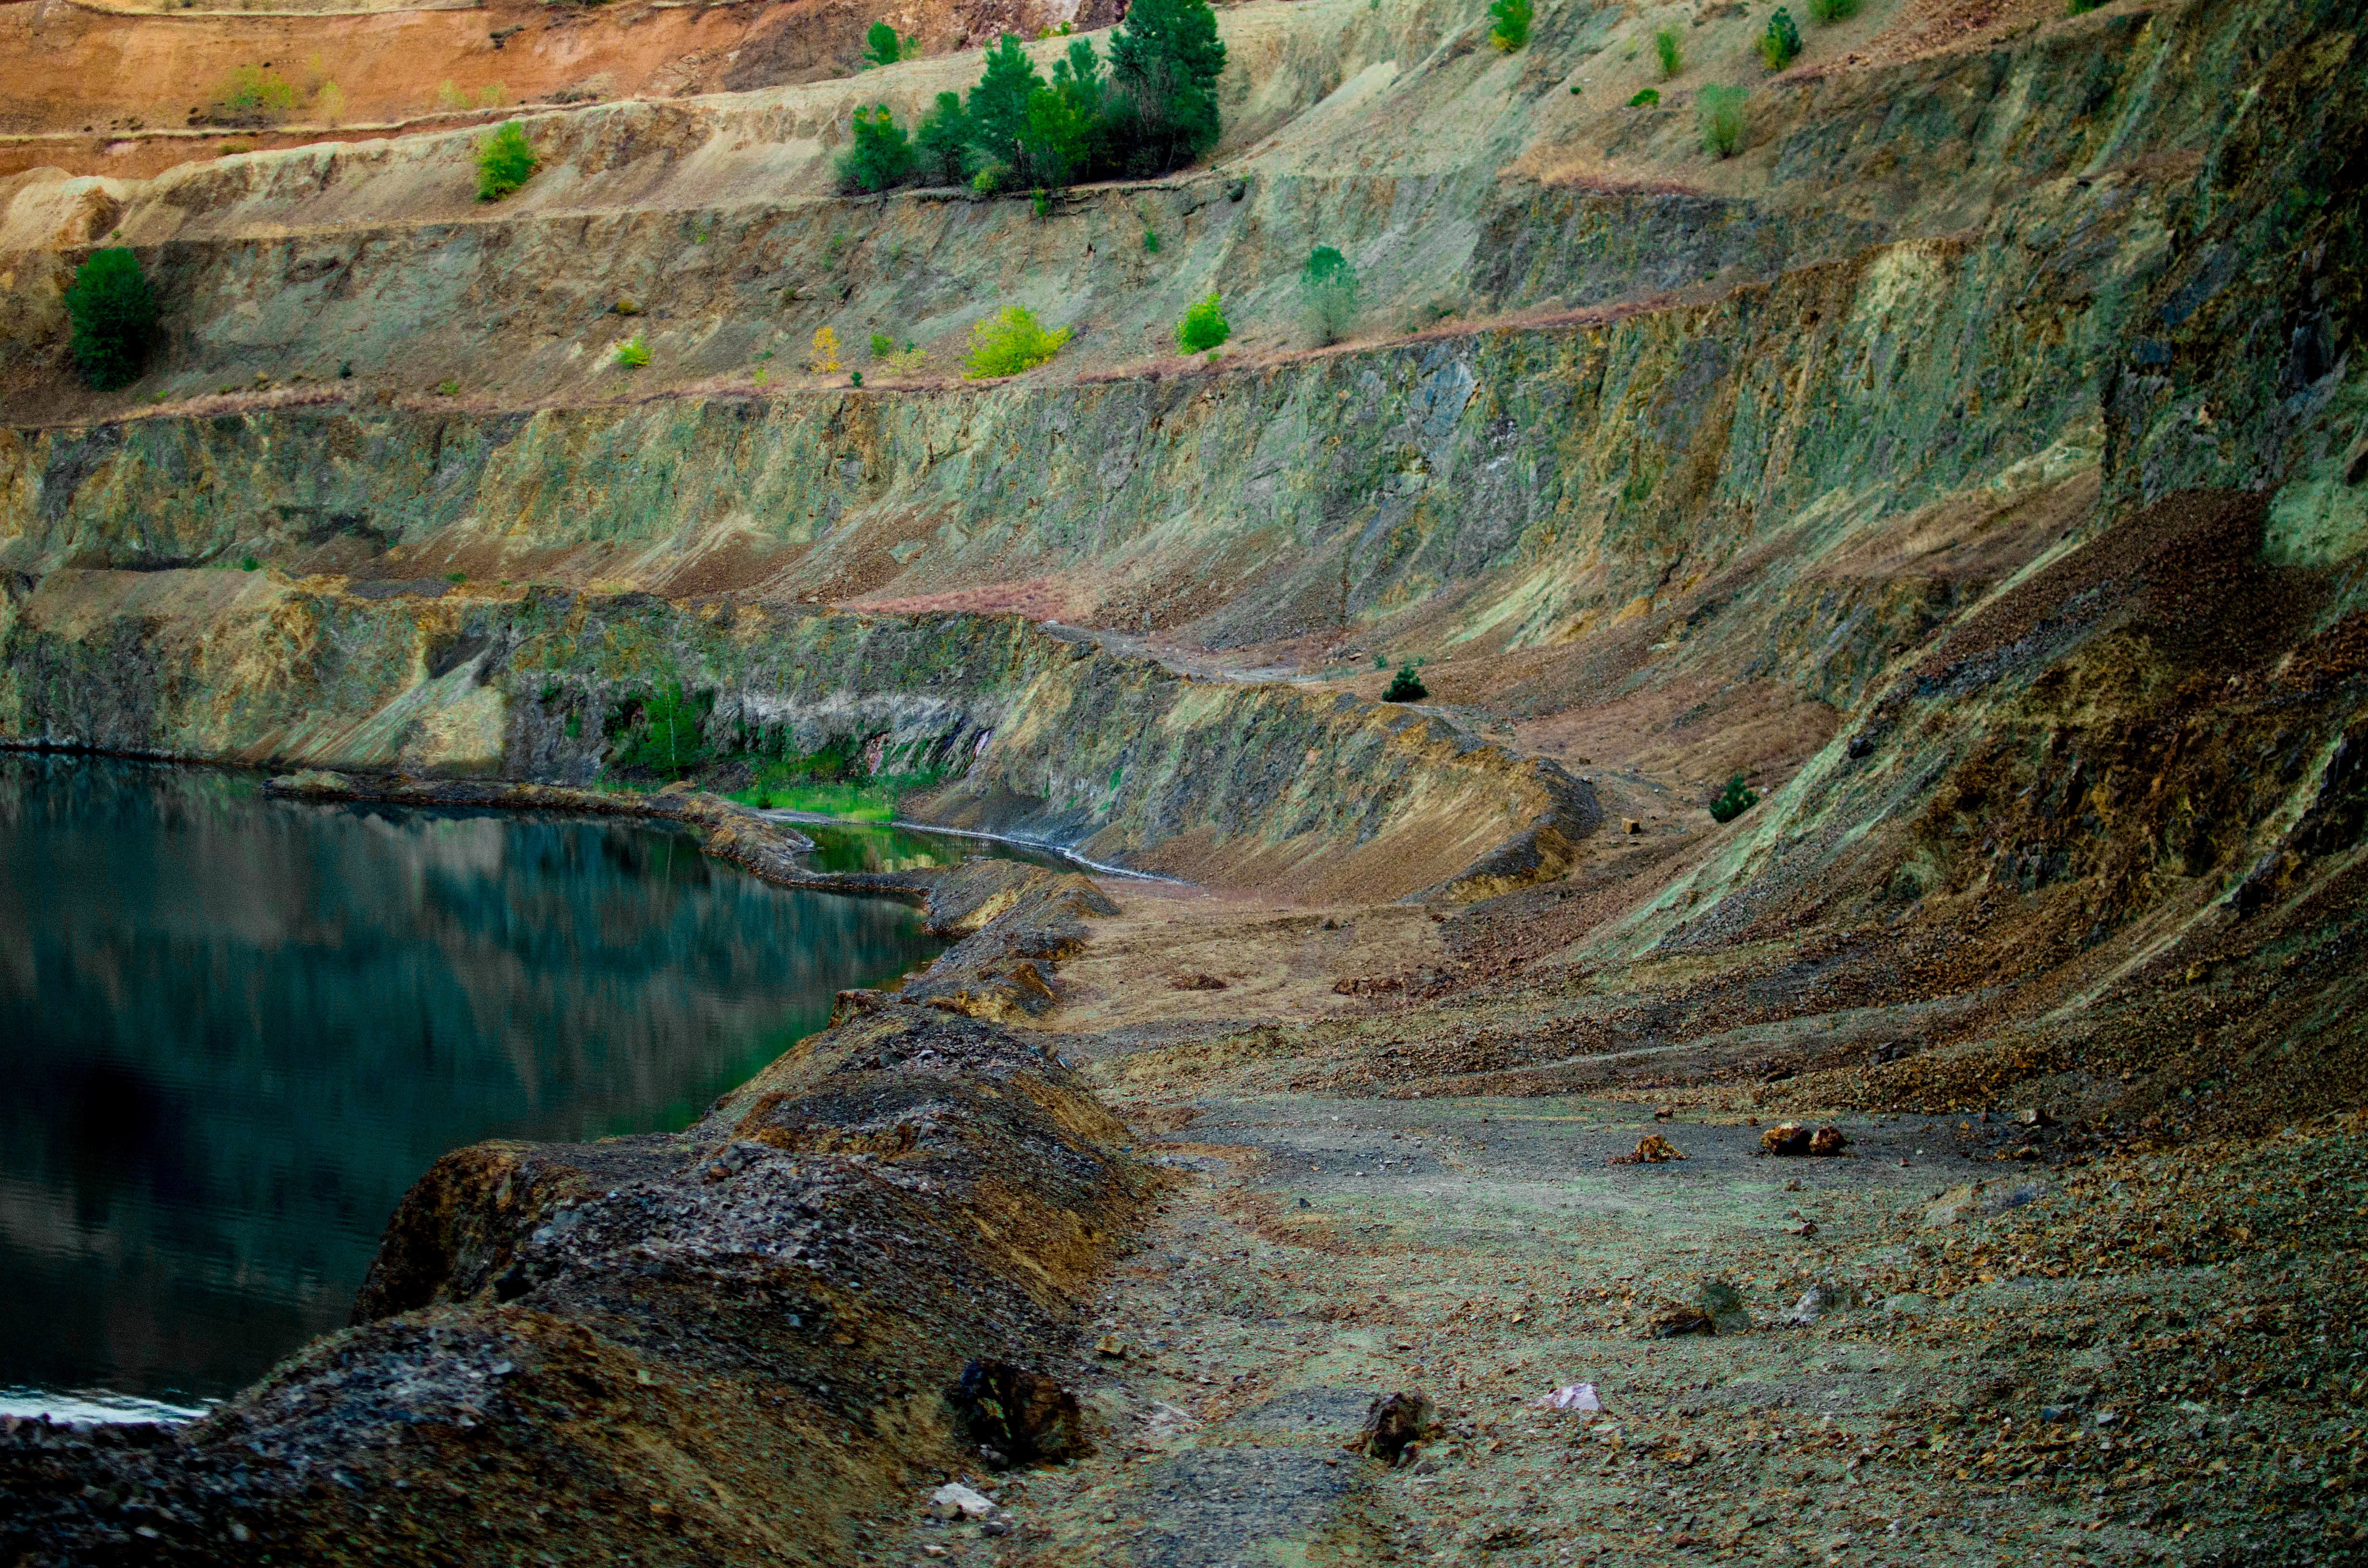
sea, coast, tree, water, nature, rock, wilderness, river, formation, cliff, stream, green, reflection, autumn, terrain, geology, water feature, landform, geographical feature